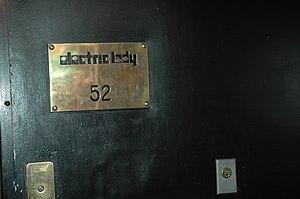
2009 - New- York
Electric Lady Studios, au 52 West 8th Street de Greenwich Village à New York, est un studio d'enregistrement construit à l'origine par Jimi Hendrix et conçu par John Storyk en 1970.